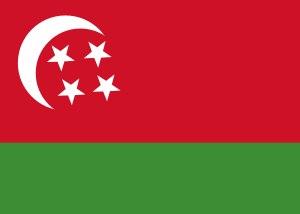
Peuplées depuis la seconde moitié du premier millénaire, les différentes îles des Comores ont suivi une histoire très voisine sans être pour autant commune. C'est la France, puissance coloniale, qui unit administrativement les îles avant de les séparer à nouveau après 1976 avec le maintien de Mayotte sous administration française tandis qu'est fondée la République fédérale islamique des Comores. Cette dernière connaît ensuite une instabilité politique chronique marquée par une trentaine de coups d'État pendant plus de vingt ans. La république, après une crise économique puis de graves troubles politiques, se réforme et devient l'Union des Comores en 2001.
Ali Soilih M'tsashiwa est un homme politique et ancien président de l'État comorien.